Maria Kalapothakes

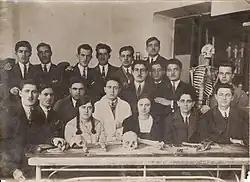
"Two Women in the Medical School in the 1920s"

More women began to attend the University of Athens. Polymnia Panagiotidou was the first woman to study pharmacology. She was also the first woman to own and successfully operate a drugstore in Greece. Two more female doctors Anna Katsigra and Anthi Vasiliadou motivated by the success of Kalapothakes successfully practiced medicine in Greece around the same period. Although it was difficult for women in Greece at the time they were pioneers in changing the socially acceptable behavior of women. Katsigra successfully managed to direct the State Maternity Hospital of Athens from 1903 to 1905. Vasiliadou traveled to France where she worked at the most famous gynecological institute in Paris. She was the first female physician to work at the women's prison in Athens. In 1908, Angeliki Panagiotatou attempted to teach at the University of Athens but she was met with catcalls and insults by the males of the university. By the 1920s more women poured into the University of Athens medical school but statistically far less than the men. Theodora L. Lekka traveled from the United States and attended the University of Athens medical school graduating in 1929.